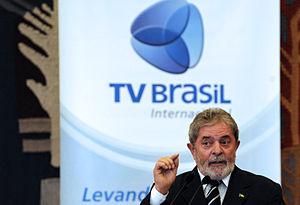
Le secteur audiovisuel au Brésil désigne l'ensemble de ses chaînes et réseaux de télévision, son organisation et sa diffusion à travers tout le territoire du Brésil, sa production de programmes ainsi que ses personnalités et acteurs.